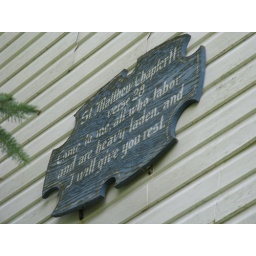
You can't see this sign driving by as a large pine blocks it from the east.